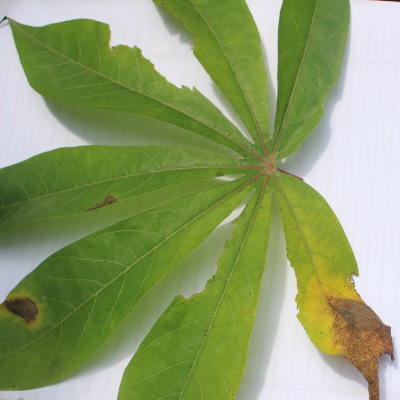
Crop: Cassava
Condition: brown spot